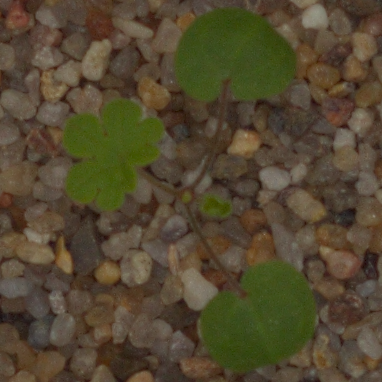
Label: smallflowered_cranesbill